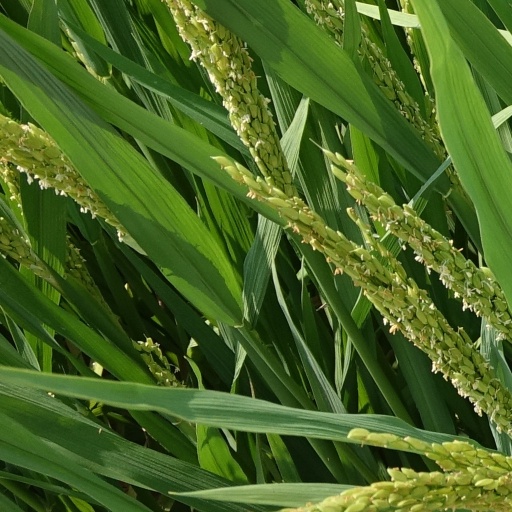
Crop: rice